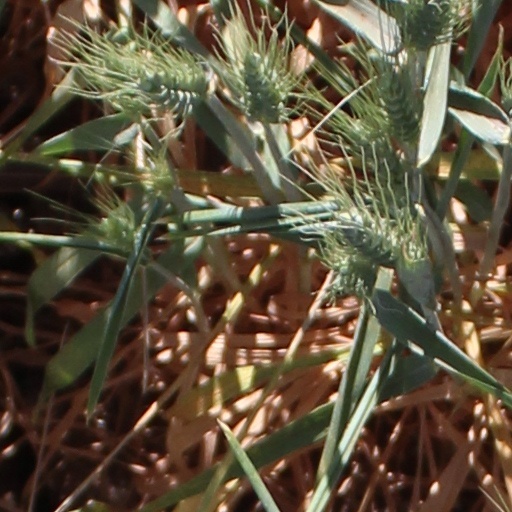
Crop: wheat